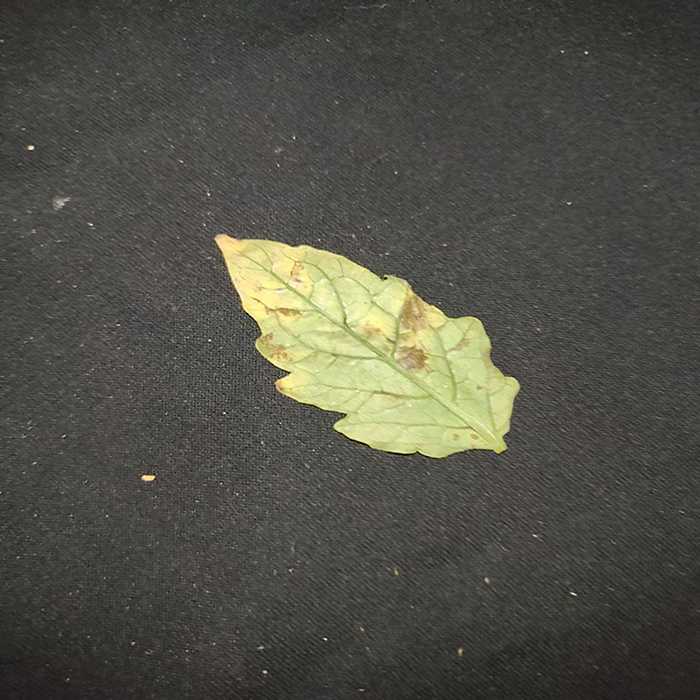
Plant: Tomato
Label: Tomato Bacterial spot